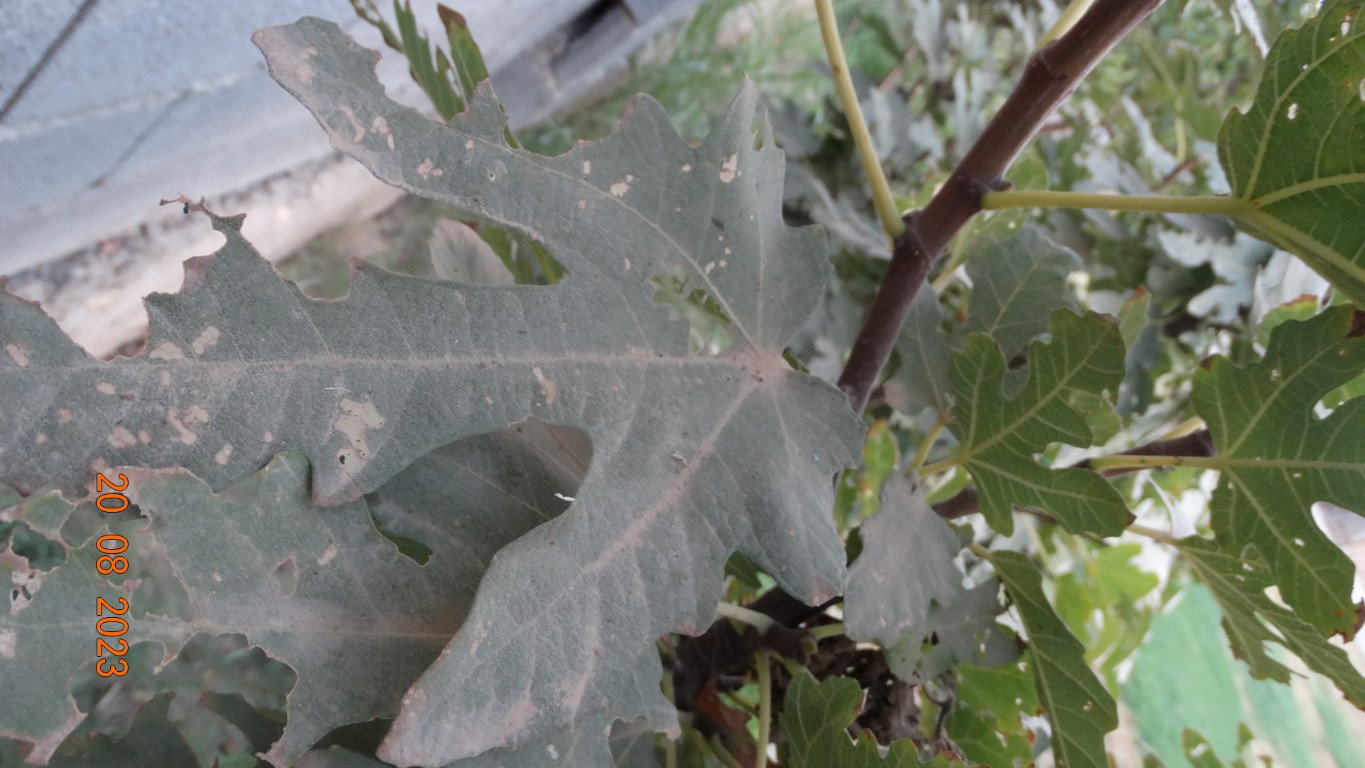
Label: infected